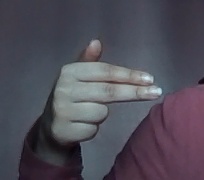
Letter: ghain